Jorge González (wrestler)

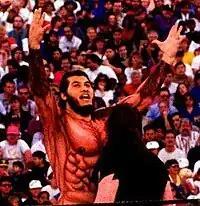
González (left) performing at Wrestlemania IX against The Undertaker in 1993

González competed as Giant Gonzalez during his time in the WWF. González grew a beard and wore a full body suit that featured airbrushed muscles with bushy hair attached. He was introduced at the Royal Rumble in January 1993, where he eliminated Harvey Wippleman's nemesis The Undertaker from the Royal Rumble match despite not being an official participant. At WrestleMania IX, González lost to The Undertaker by disqualification after he knocked out the Undertaker using chloroform. After another loss to The Undertaker at SummerSlam, the feud came to an end, and after the match, Wippleman berated him, before González turned on Wippleman himself, turning face in the process. He lost to Randy Savage on WWF on TSN on 1 September.